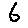
Label: 6